Lockstitch

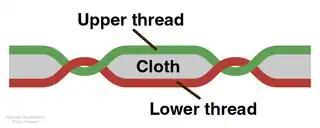
Lockstitch, seen from the side

A lockstitch is the most common mechanical stitch made by a sewing machine. The term "single needle stitching", often found on dress shirt labels, refers to lockstitch.